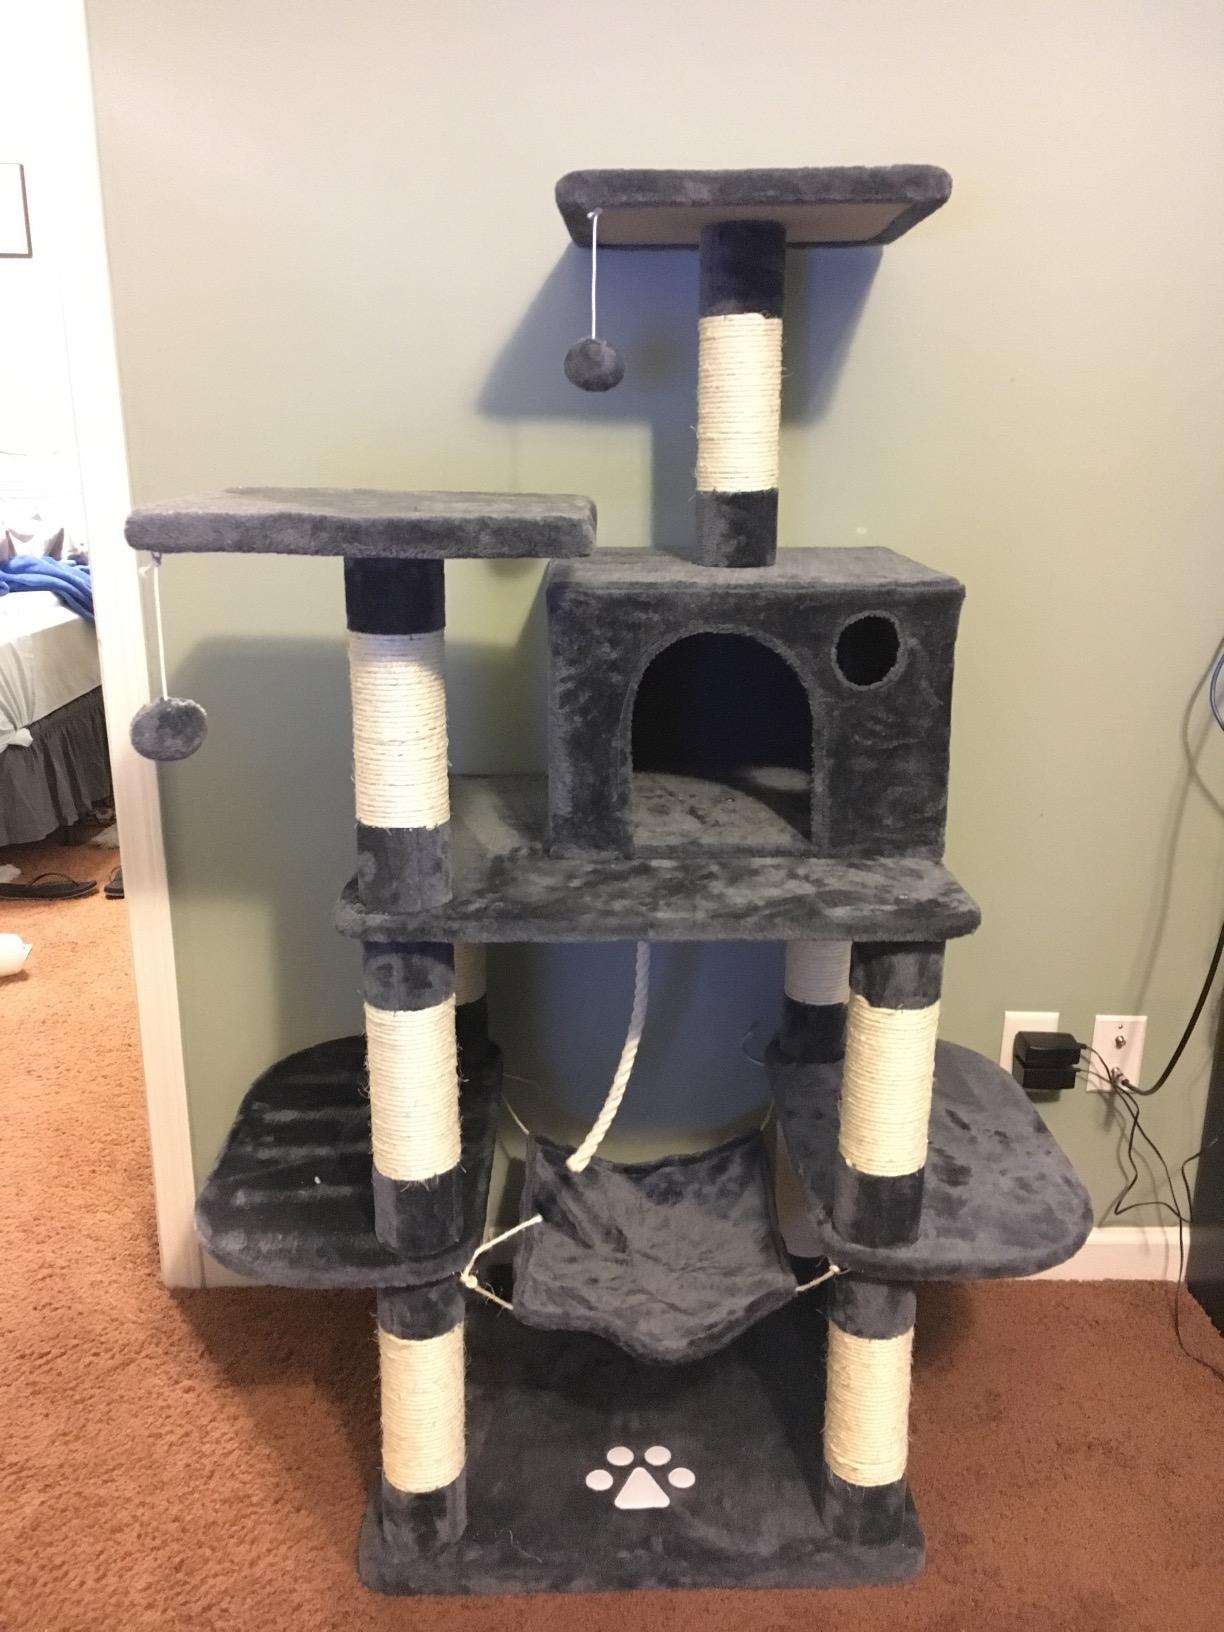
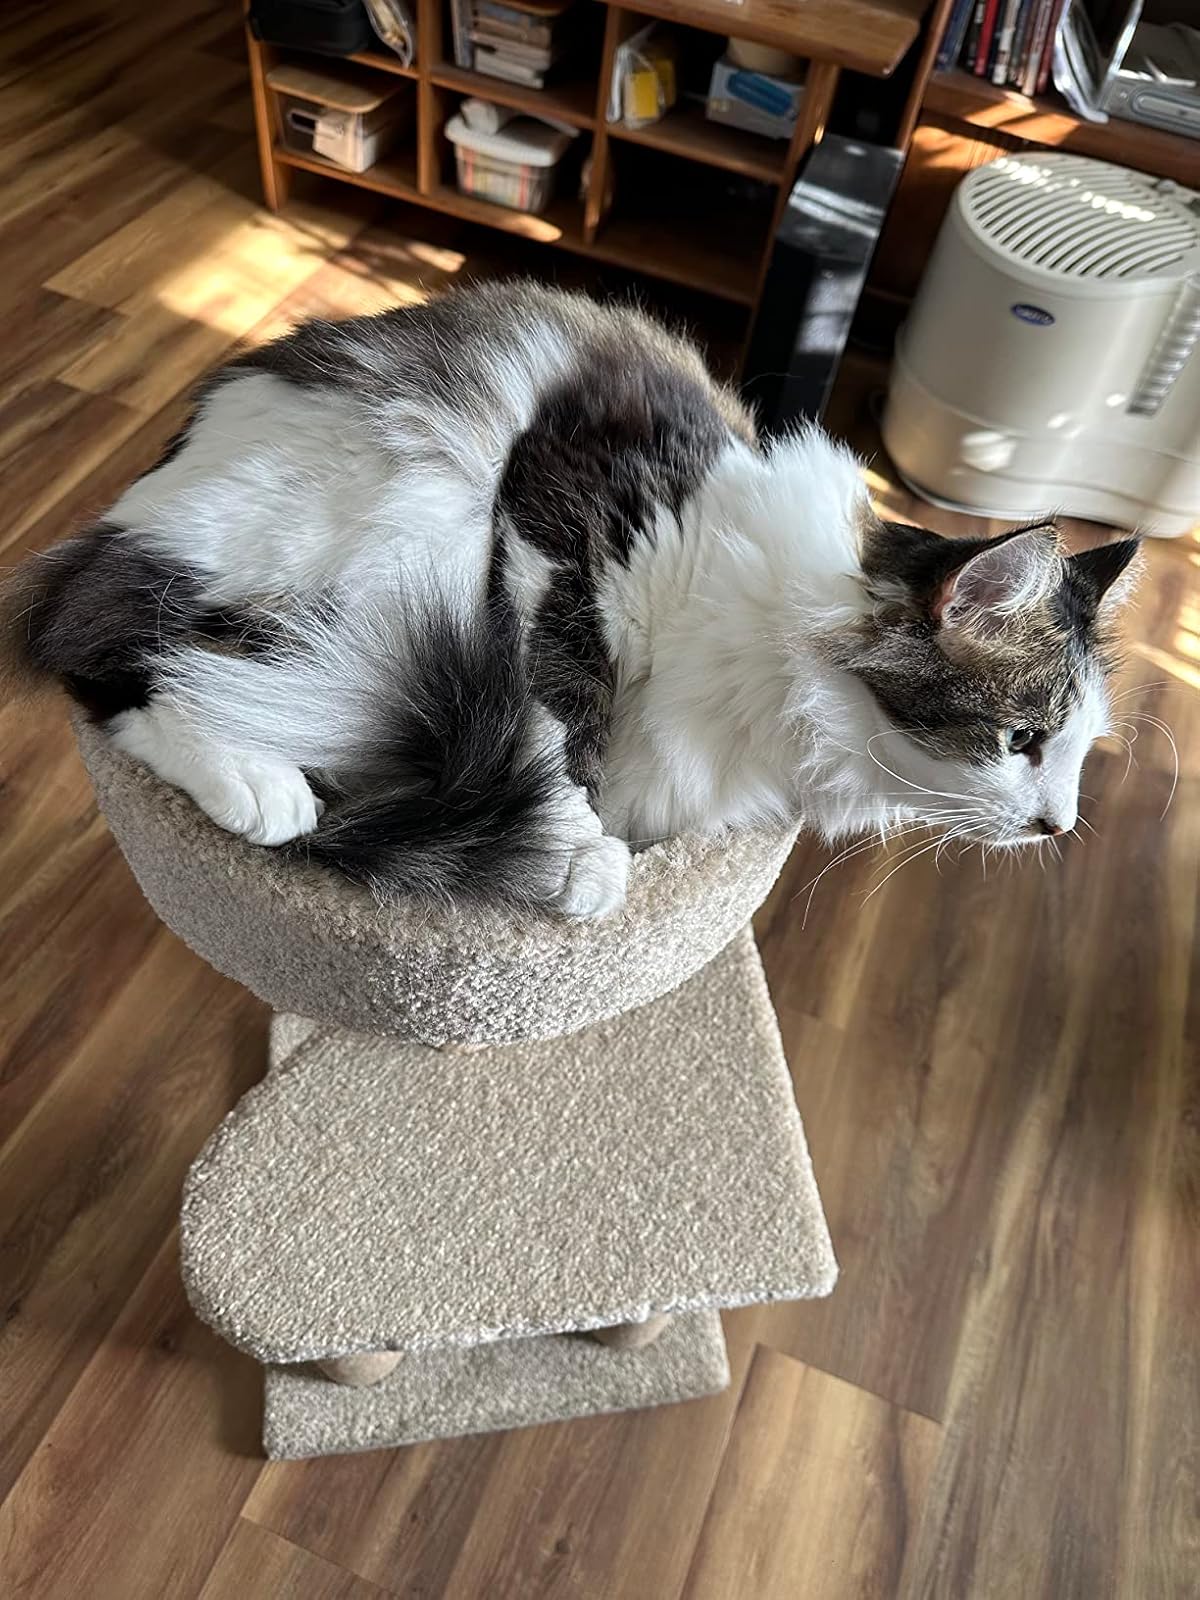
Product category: items_cat tree
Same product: no